Aerial silk

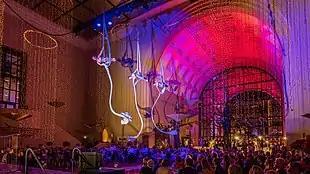
Aerial silks performance

Aerial rigging applies to the hanging of aerial silks. Most rigging hardware falls under the category of personal protective equipment (PPE) and is required to be certified as a fall arrest system. The most common and regarded certification is CE which tested against EN standards created by notifying body's (industry leaders in the EU region). Aerial silk rigging equipment commonly includes: